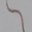
Label: worm